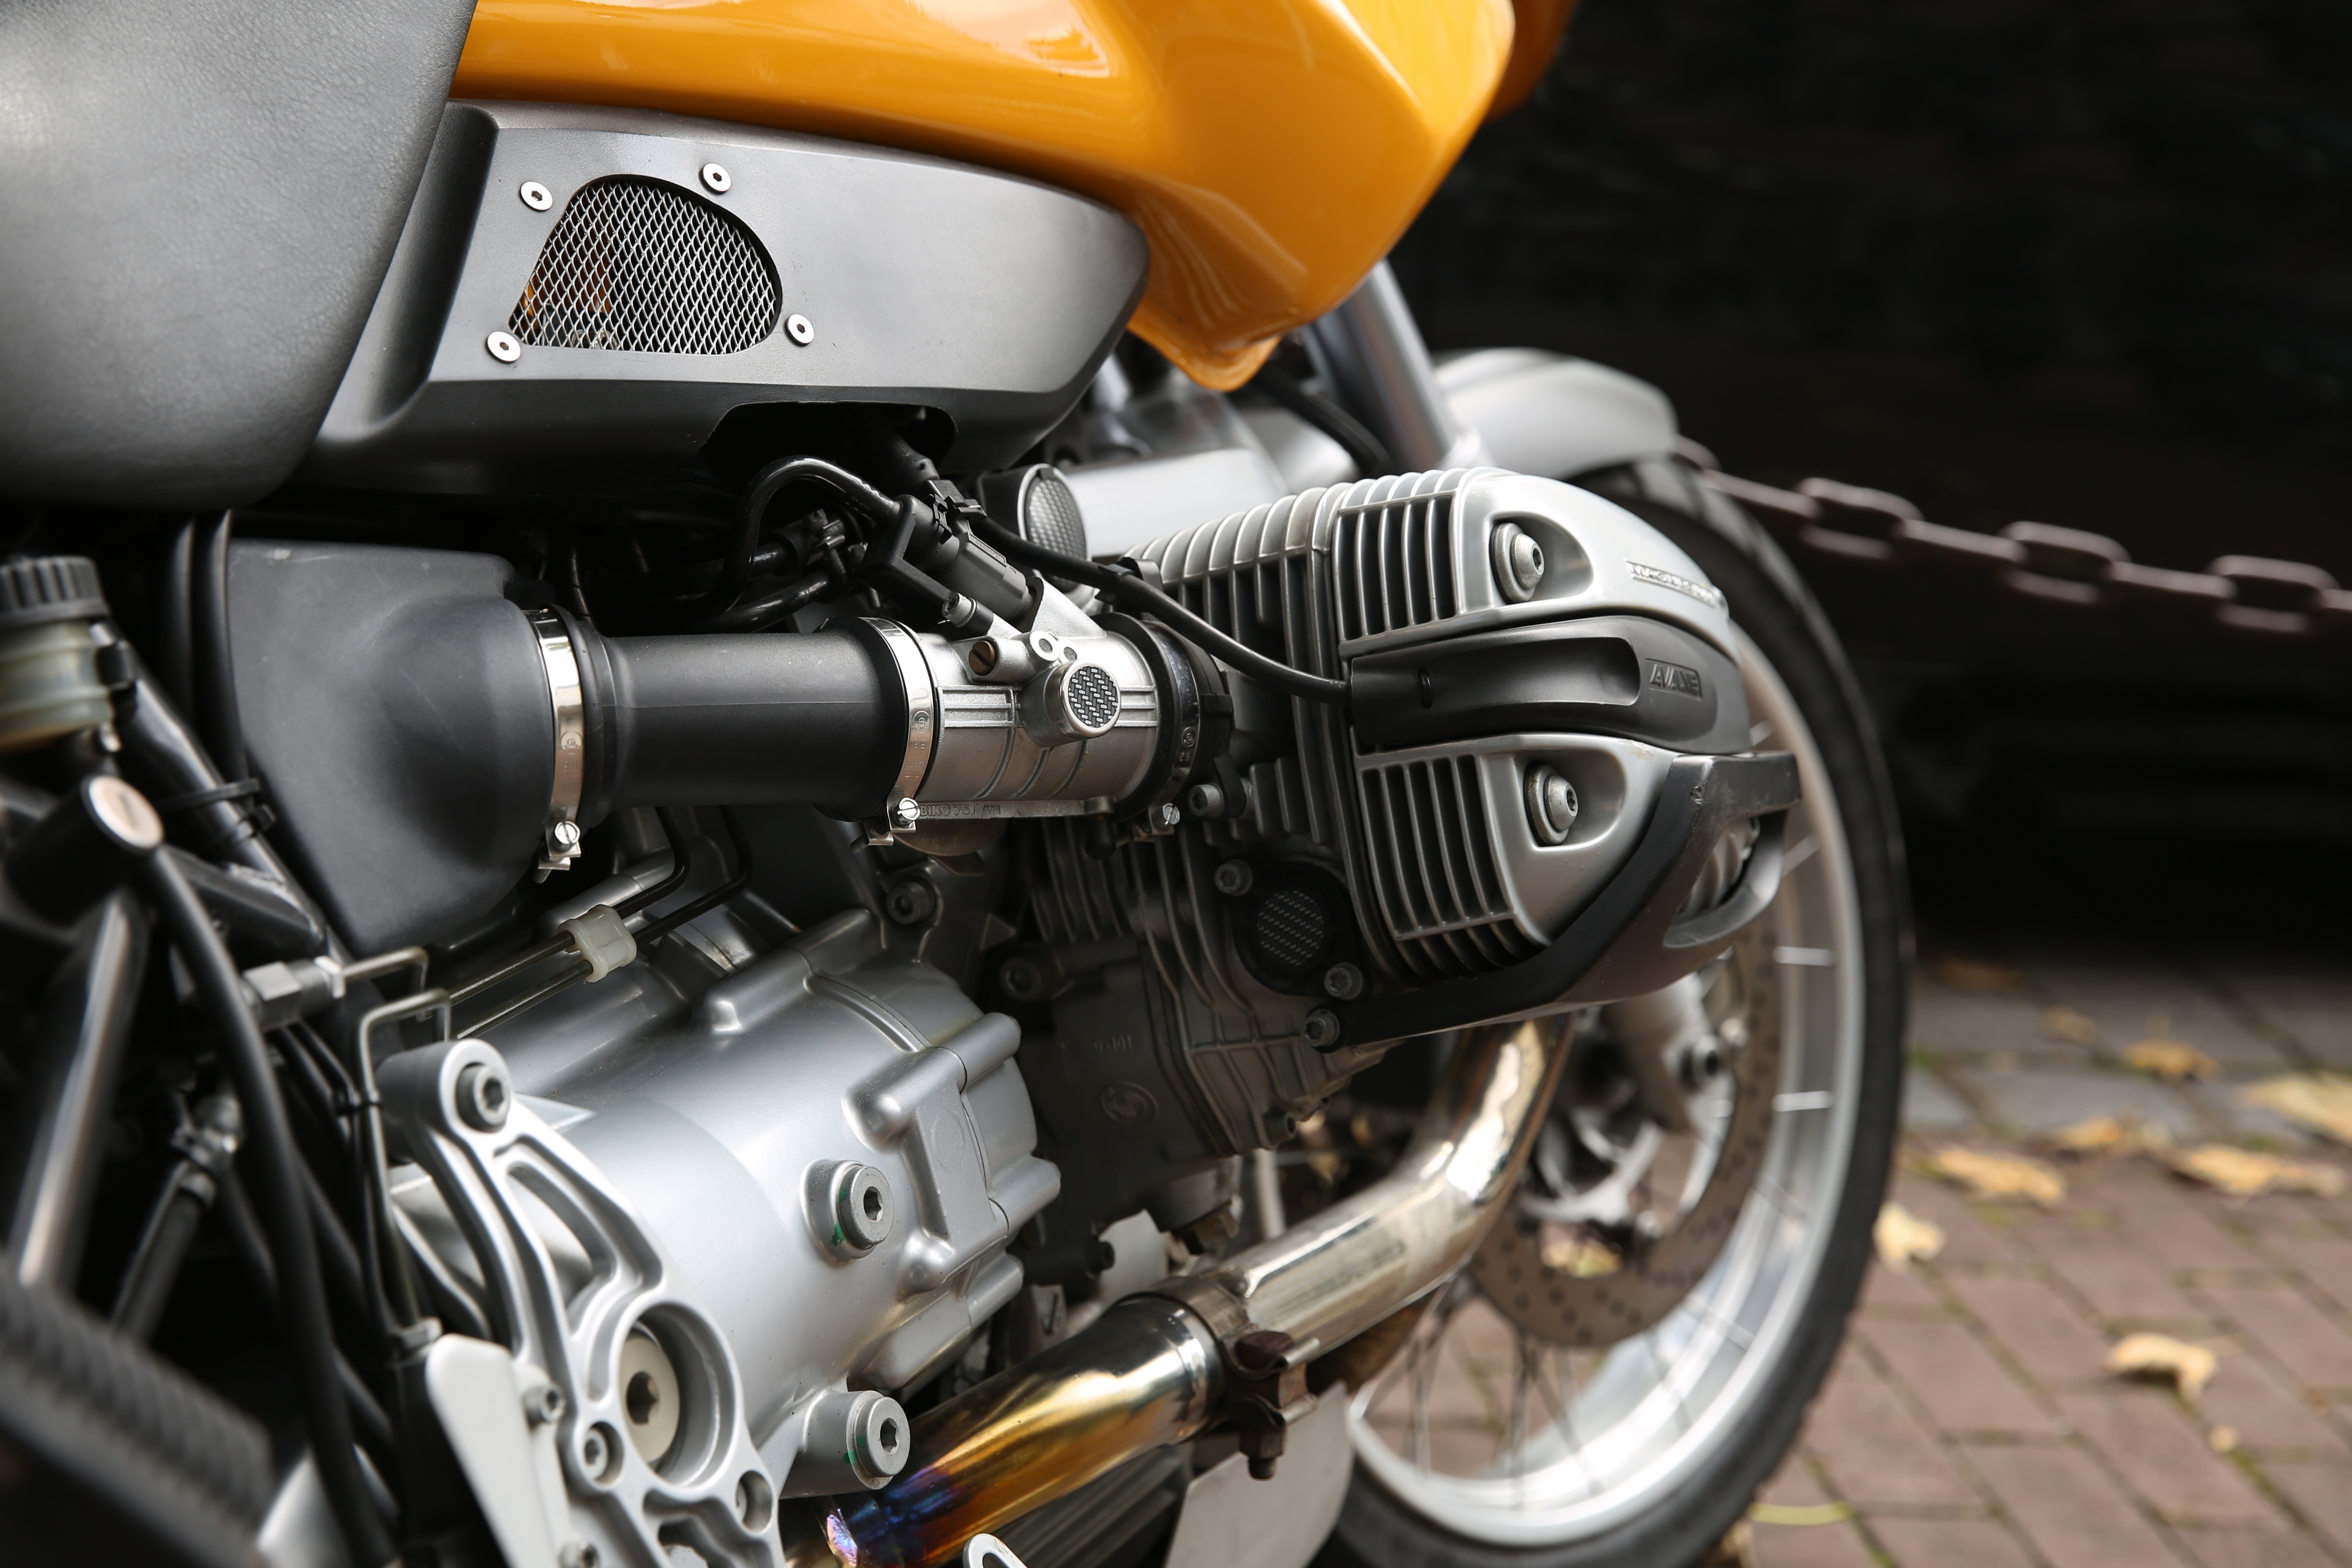
technology, car, wheel, vehicle, motorcycle, metal, machine, yellow, side view, close up, chrome, silver, motor, tank, honda, shiny, cylinder, metallic, polished, cruiser, companions, motorcycling, dynamics, land vehicle, automobile make